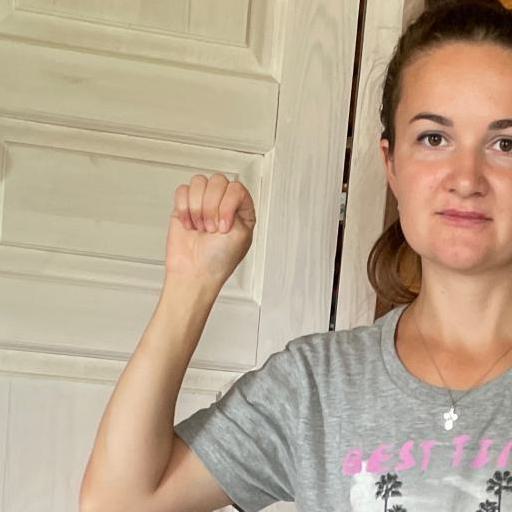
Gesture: fist